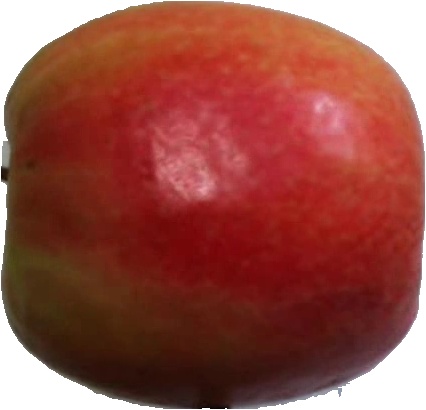
Label: apple_pink_lady_1